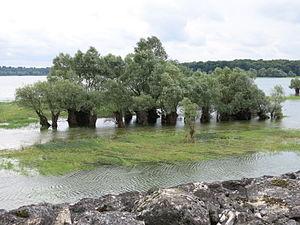
Saules du lac du Temple (Aube). Le niveau du lac varie fortement car il est utilisé pour réguler le niveau de la Seine et de l'Aube.
La Champagne humide est une macro-région naturelle de Champagne-Ardenne. Elle s’étend en arc de cercle de l'Argonne au nord au Pays d'Othe au sud, entre la Champagne crayeuse à l'ouest et la Côte de Champagne à l'est.